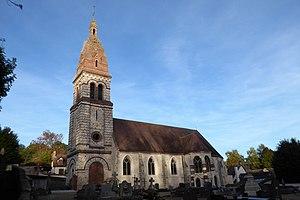
église Saint-Lô de Bréchamps, Eure-et-Loir, France.
Bréchamps est une commune française située dans le département d'Eure-et-Loir en région Centre-Val de Loire.